Romanian Communist Party

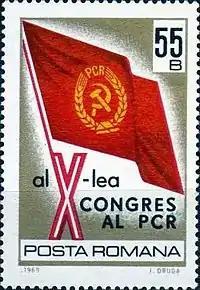
The Xth Party Congress, Romanian stamp from 1969

Nationalism and national communism penetrated official discourse, largely owing to Gheorghiu-Dej's call for economic independence and distancing from the Comecon. Moves to withdraw the country from Soviet overseeing were taken in quick succession after 1953. Khrushchev allowed Constantinescu to dissolve the SovRoms in 1954, followed by the closing of Romanian-Soviet cultural ventures such as Editura Cartea Rusă at the end of the decade. Industrialization along the PMR's own directives highlighted Romanian independence—one of its consequences was the massive steel-producing industrial complex in Galați, which, being dependent on imports of iron from overseas, was for long a major strain on the Romanian economy. In 1957, Gheorghiu-Dej and Emil Bodnăraş persuaded the Soviets to withdraw their remaining troops from Romanian soil. As early as 1956, Romania's political apparatus reconciled with Josip Broz Tito, which led to a series of common economic projects (culminating in the Iron Gates venture).